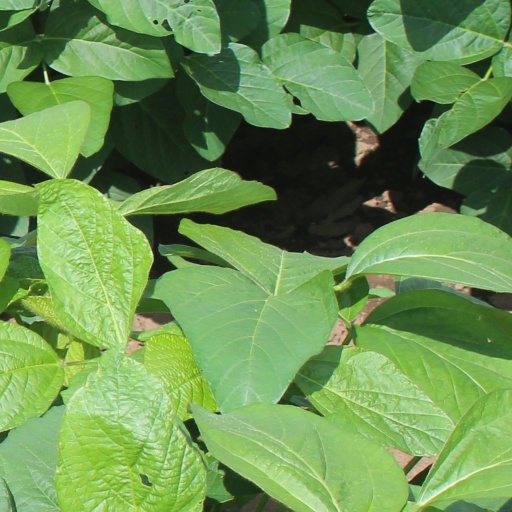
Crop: soybean